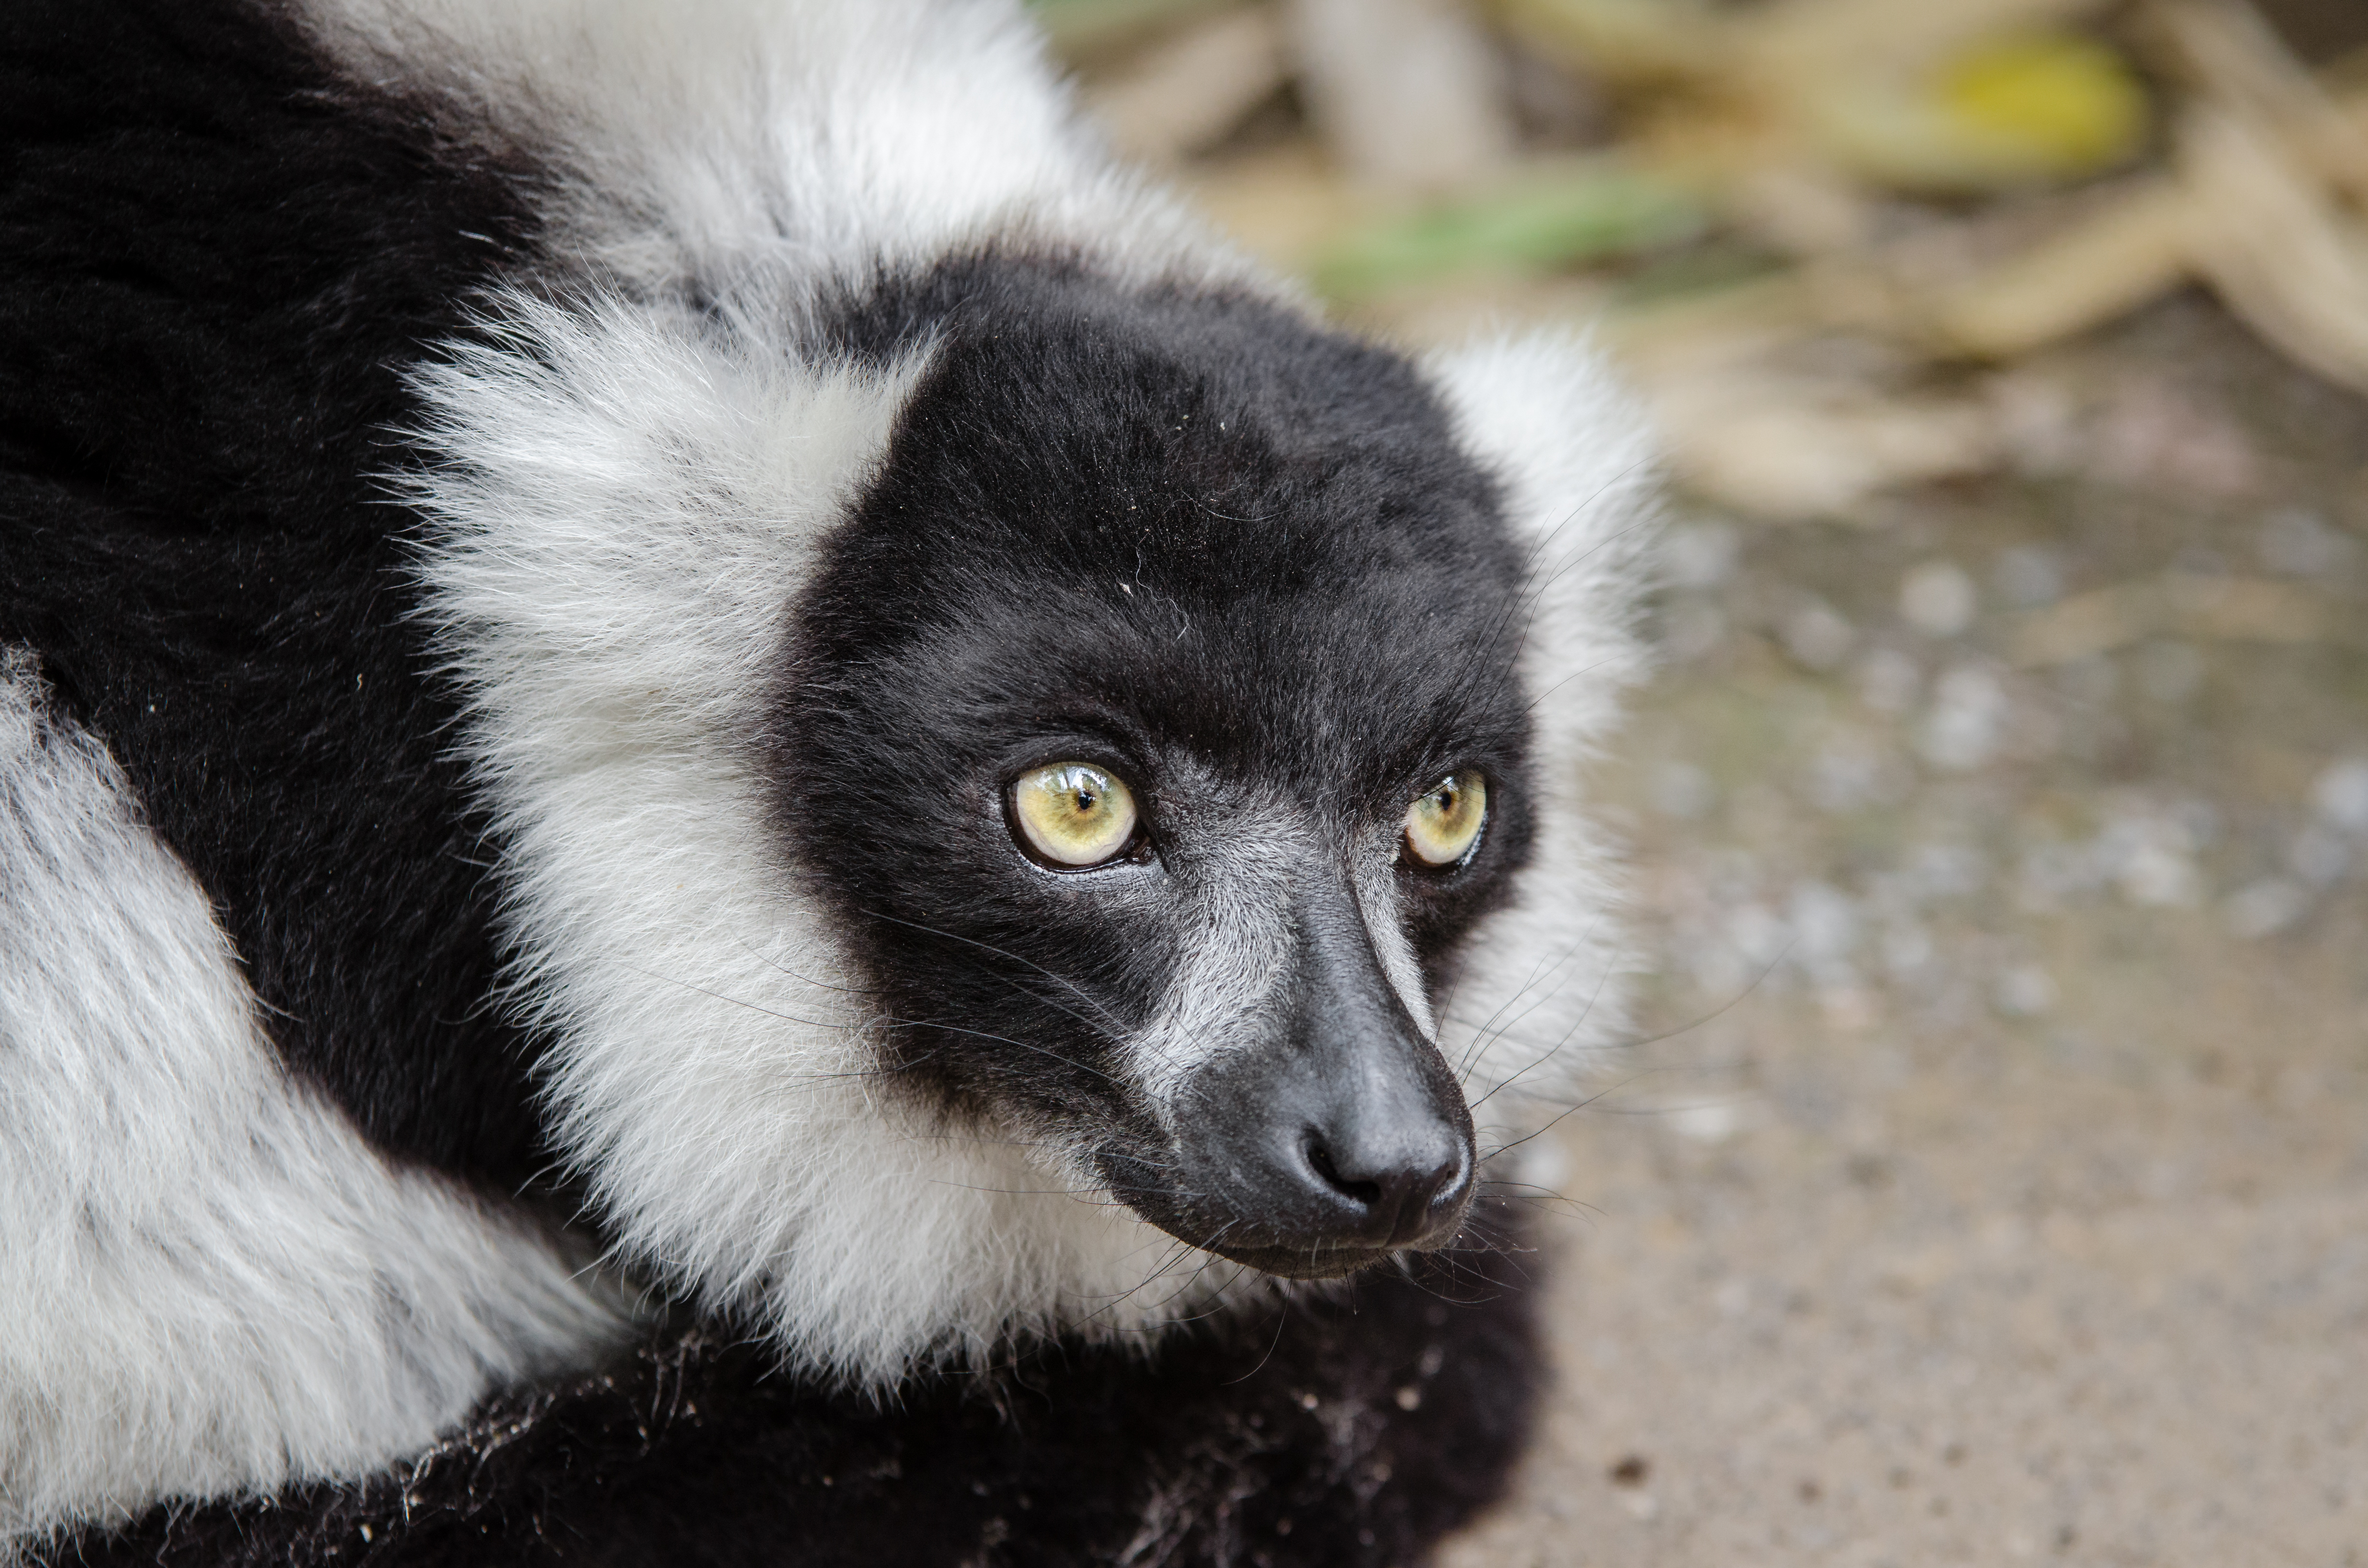
animal, wildlife, zoo, mammal, fauna, primate, madagascar, vertebrate, lemur